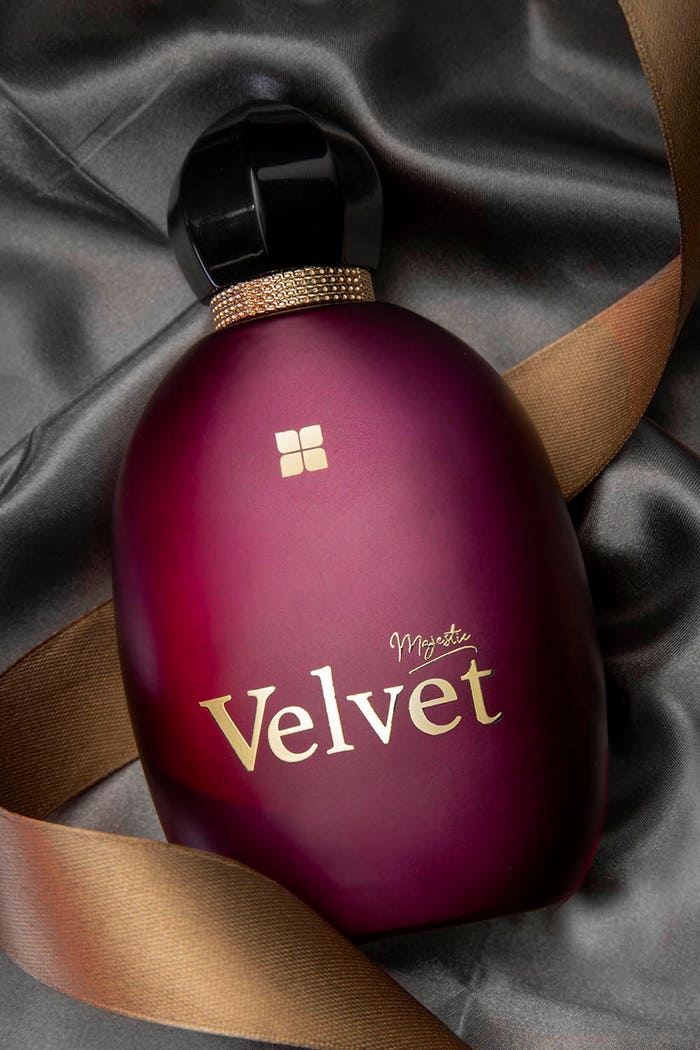
purple velvet eap for women by m